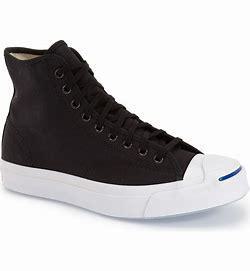
Brand: Converse
Model: Jack Purcell